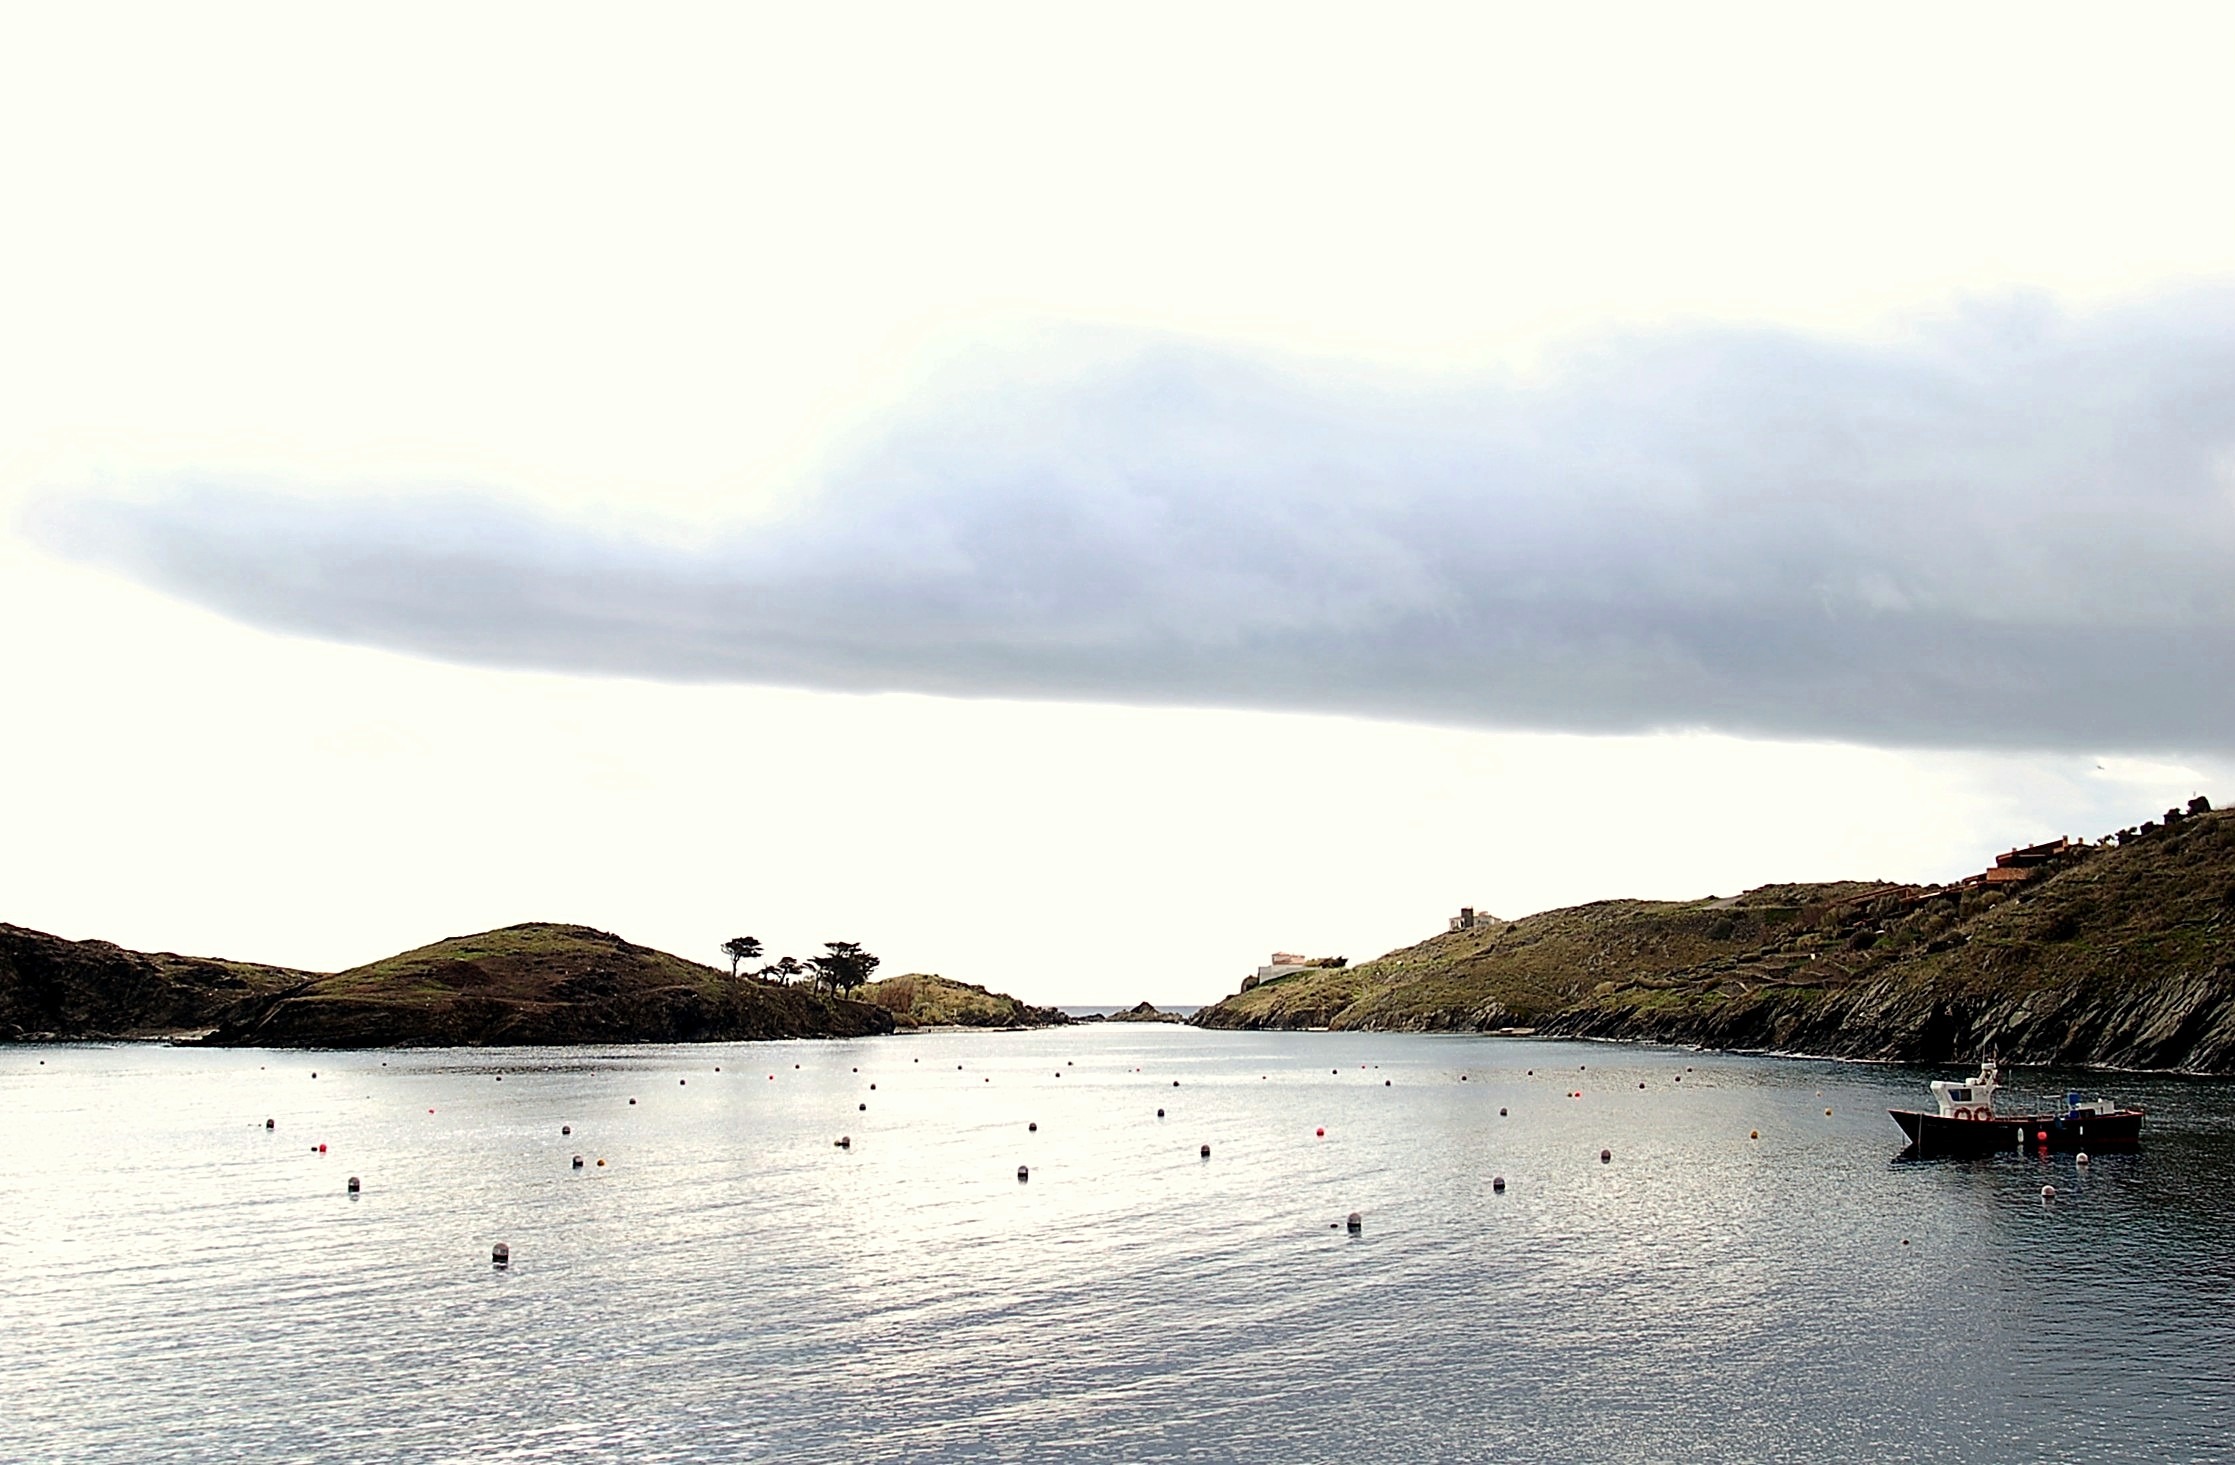
beach, landscape, sea, coast, water, nature, ocean, cloud, shore, lake, reflection, mediterranean, vehicle, peaceful, peace, serene, bay, island, zen, body of water, background, boats, loch, buoys, screen saver, costa brava, girona, salvador dali